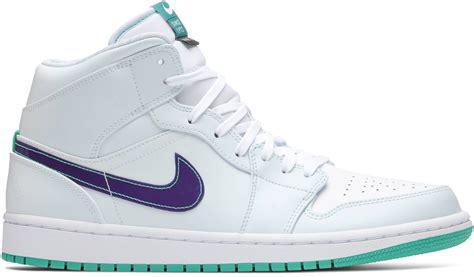
Brand: Jordan
Model: Luka 1